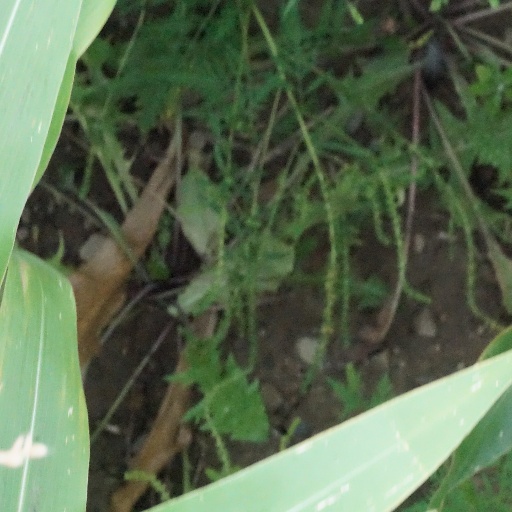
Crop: maize; corn